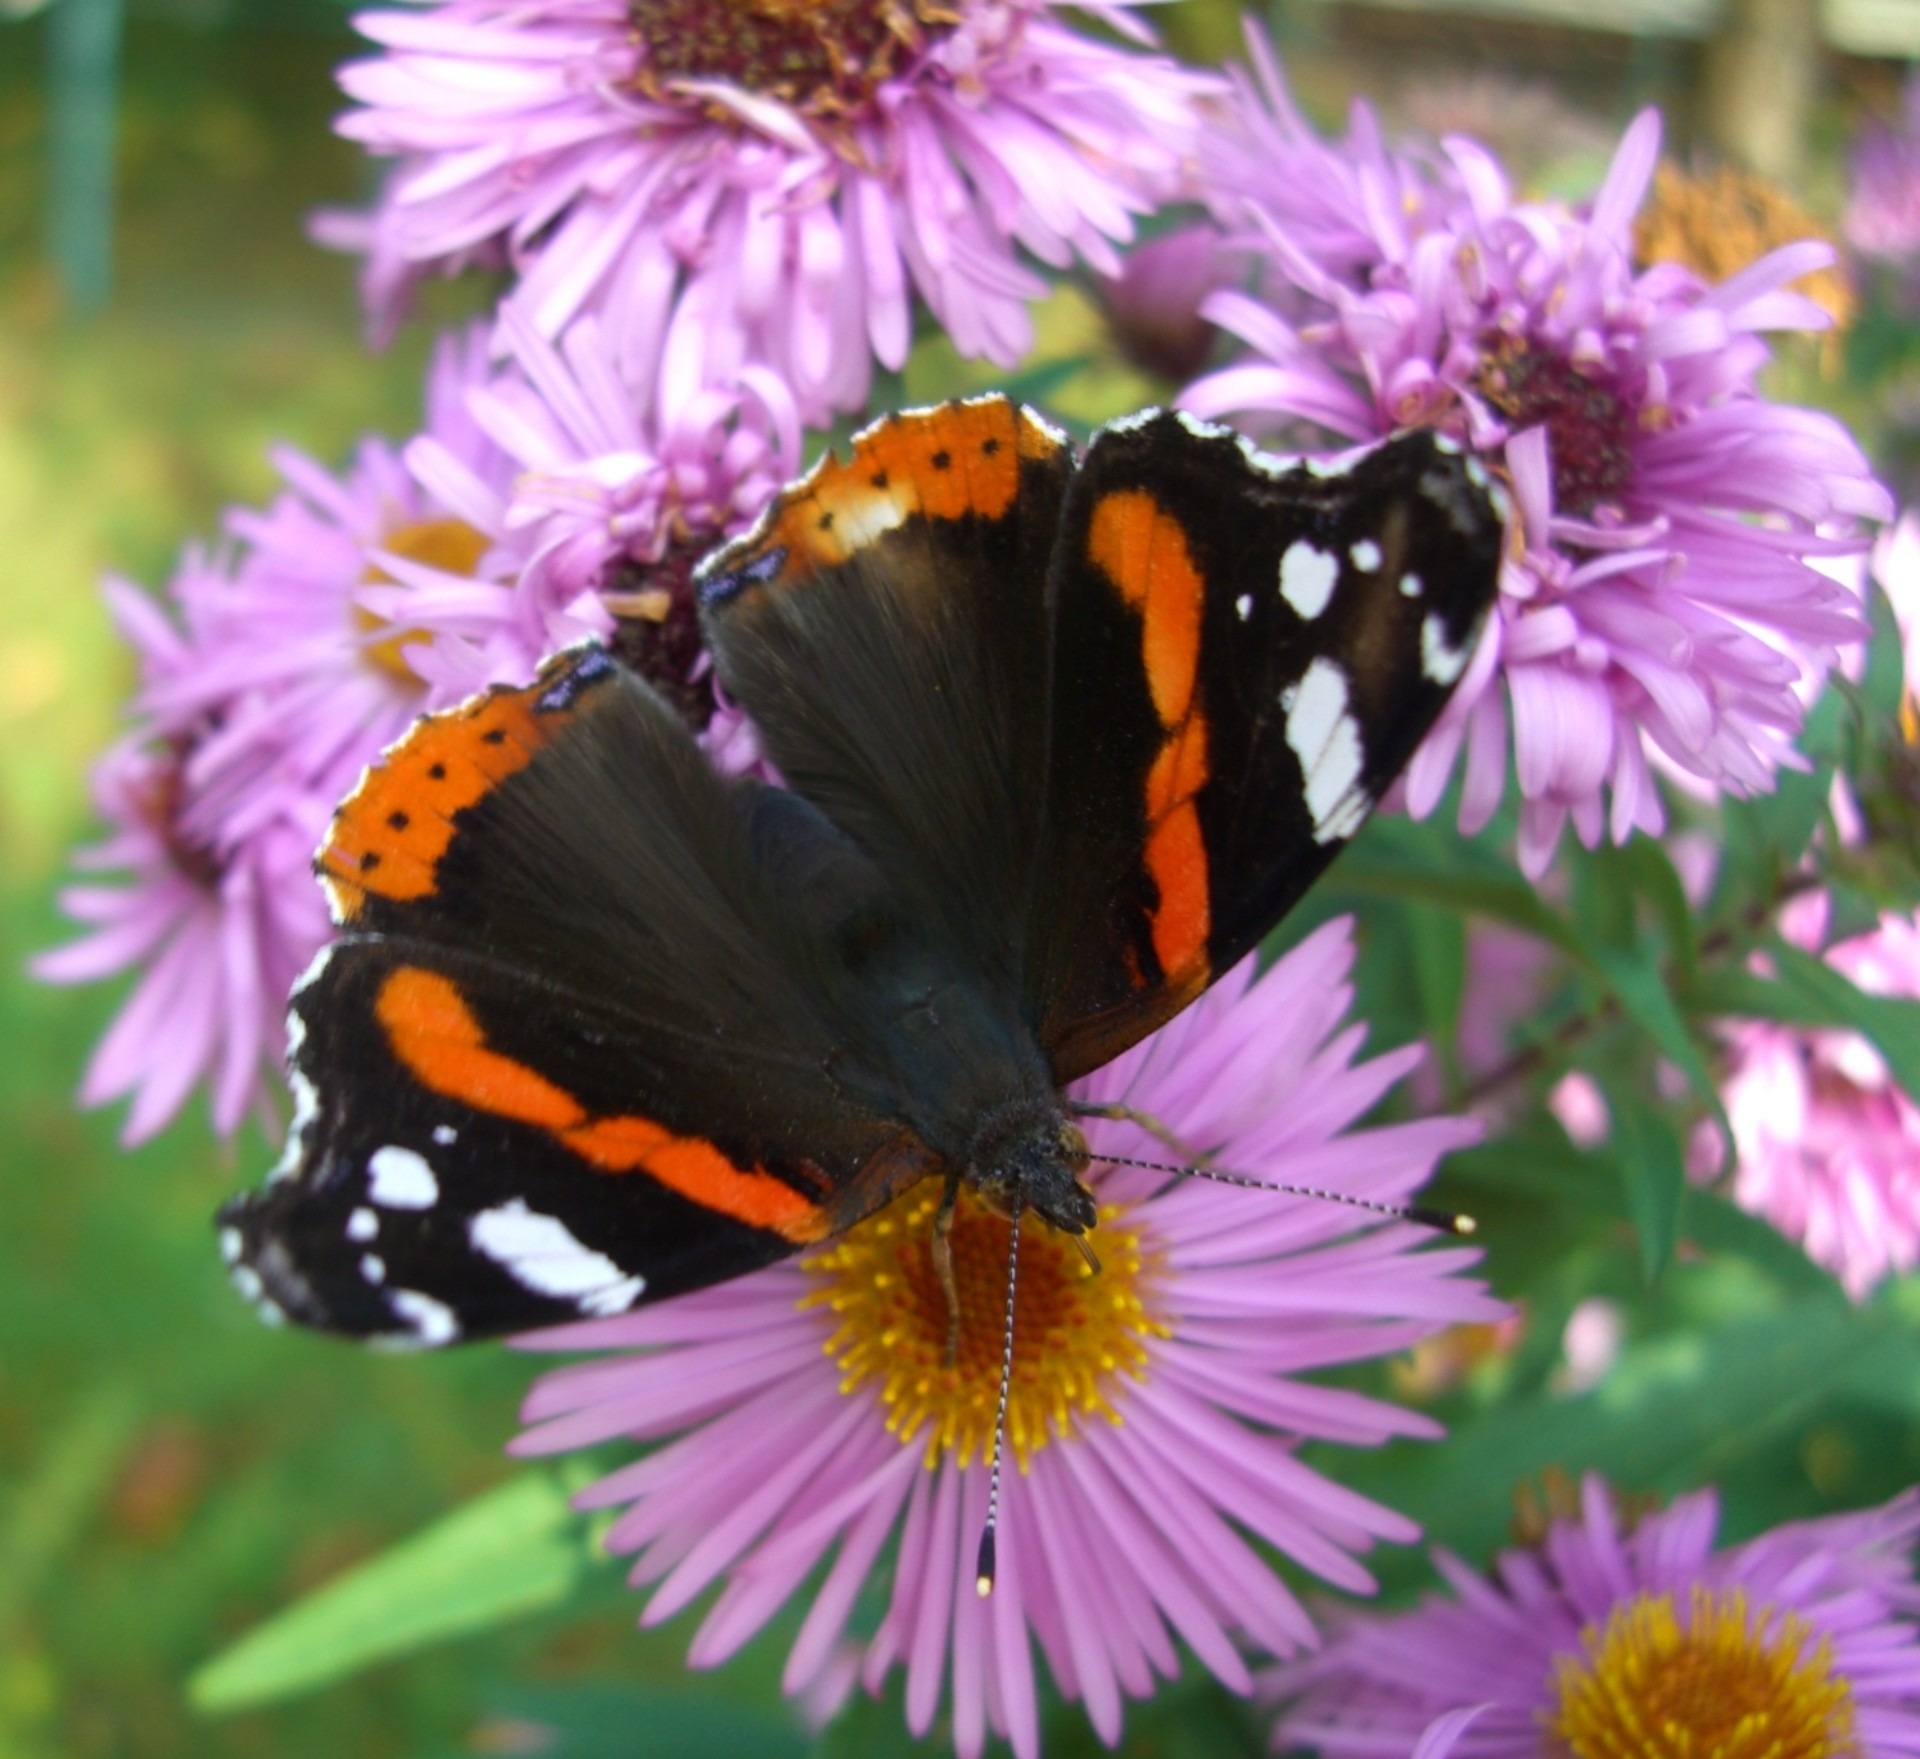
plant, flower, petal, insect, butterfly, flora, fauna, invertebrate, monarch butterfly, nectar, admiral, macro photography, arthropod, herbstastern, on flowers, pollinator, annual plant, moths and butterflies